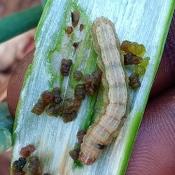
Crop: Onion
Condition: caterpillar-p